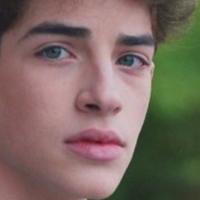
Age group: age 11-20